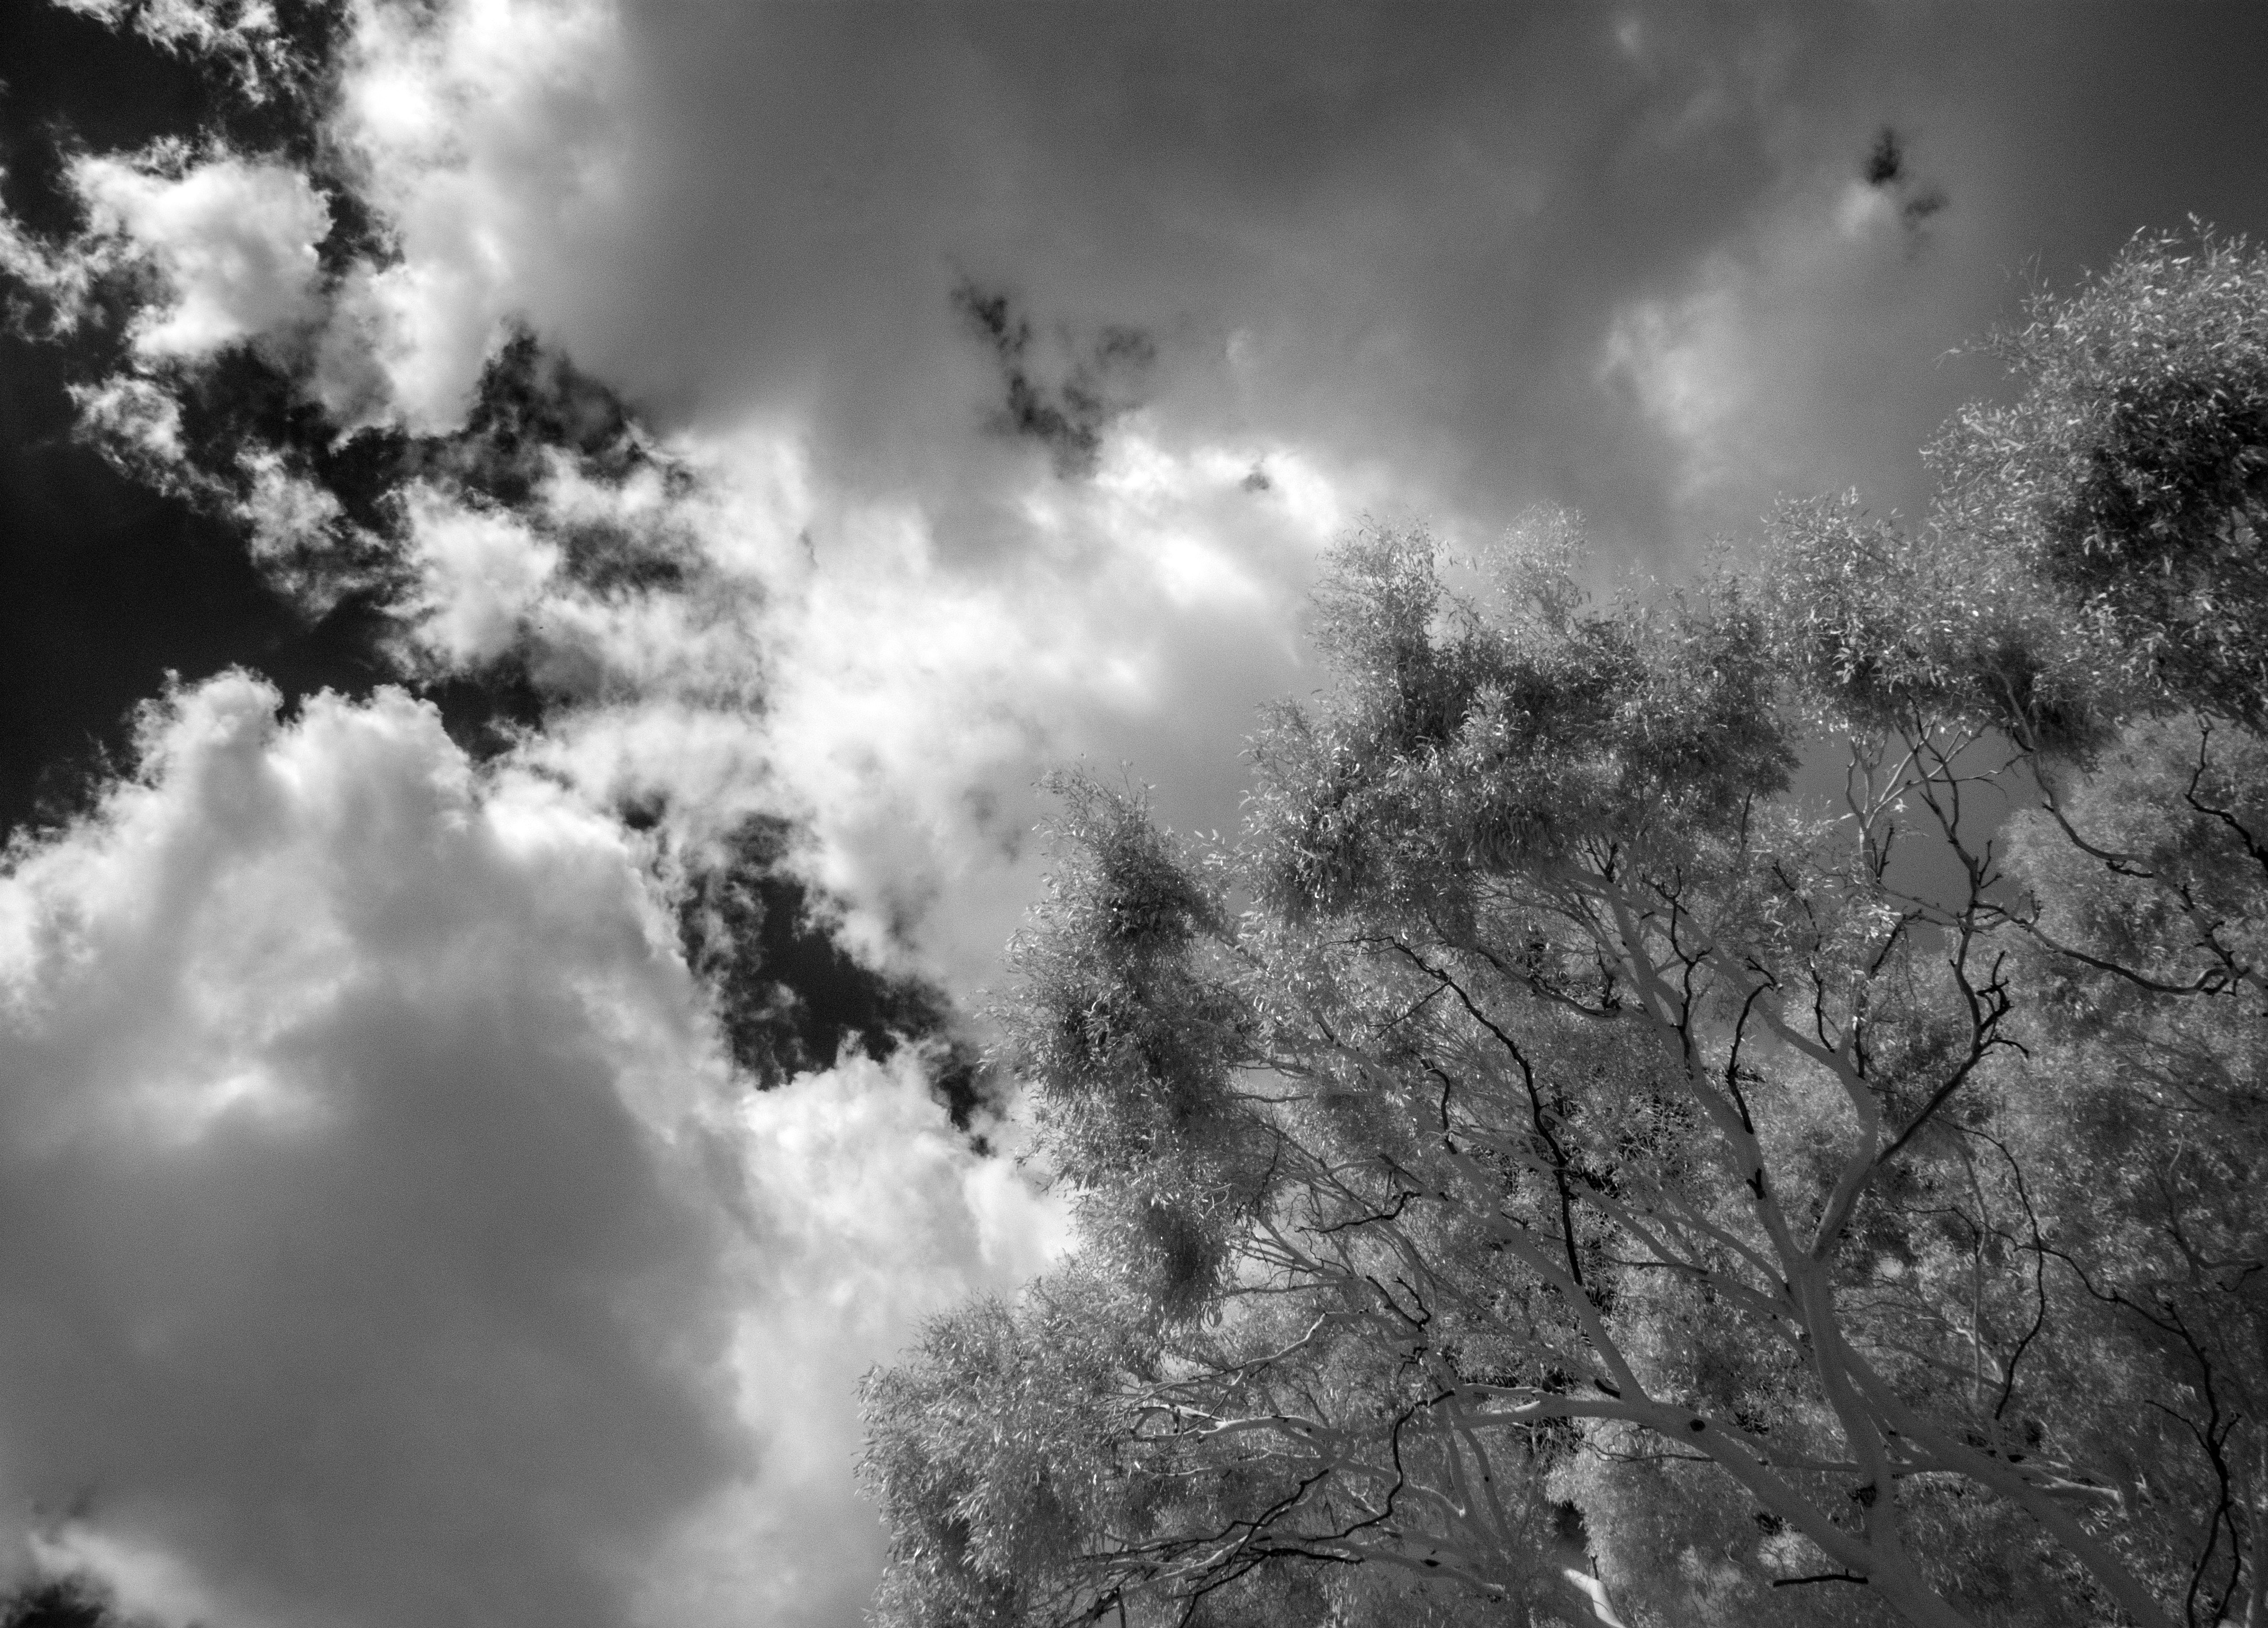
tree, nature, cloud, black and white, sky, photography, sunlight, atmosphere, darkness, monochrome, bw, clouds, nb, infrared, solanocounty, waitingfortherain, bayarea, eucalyptusglobulus, meteorological phenomenon, monochrome photography